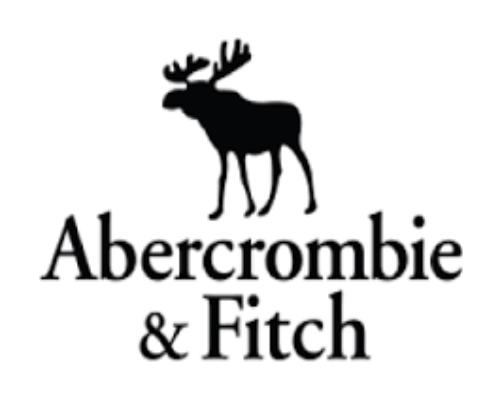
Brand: Abercrombie & Fitch
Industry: Clothes